Centipede parade

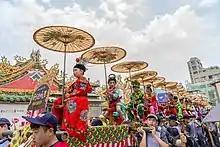
A centipede parade

A centipede parade, also known as a centipede array or a centipede pavilion, consists of a long chain of wooden planks, on which sit 36 to 108 children dressed in roles. The entire procession is either carried by men or on wheels. A centipede parade moves in zigzag like a centipede, hence the name, and it usually takes the lead in a religious pilgrimage.